Murusade

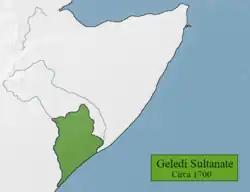
Geledi Sultanate. Circa 1700

Their impact on the city was profound, as indicated by the symbolic gesture of dedicating one of the four original gateways of the ancient city in their honor. Accounts of Mogadishu's gate by Italian colonial officer Giuseppe Stefanini in May 1913:"A wall surrounds all the city and opens itself to the outside through four doors [gates]: one towards the sea on the north east side going to Itala and Obbia [Adala and Hobbiyo]; the Gardens door [possibly near the Arba‟- Rukun mosque and garden]; the Market door, from which are the roads leading to the interior and, particularly, to Afgoi, the Scidle and the Dafet [Afgooye, Jowhar and Dafet]; and finally, the Mursola door to the south, leading towards Gesira, Merca and Brava [Jesira, Marka and Baraawe]"